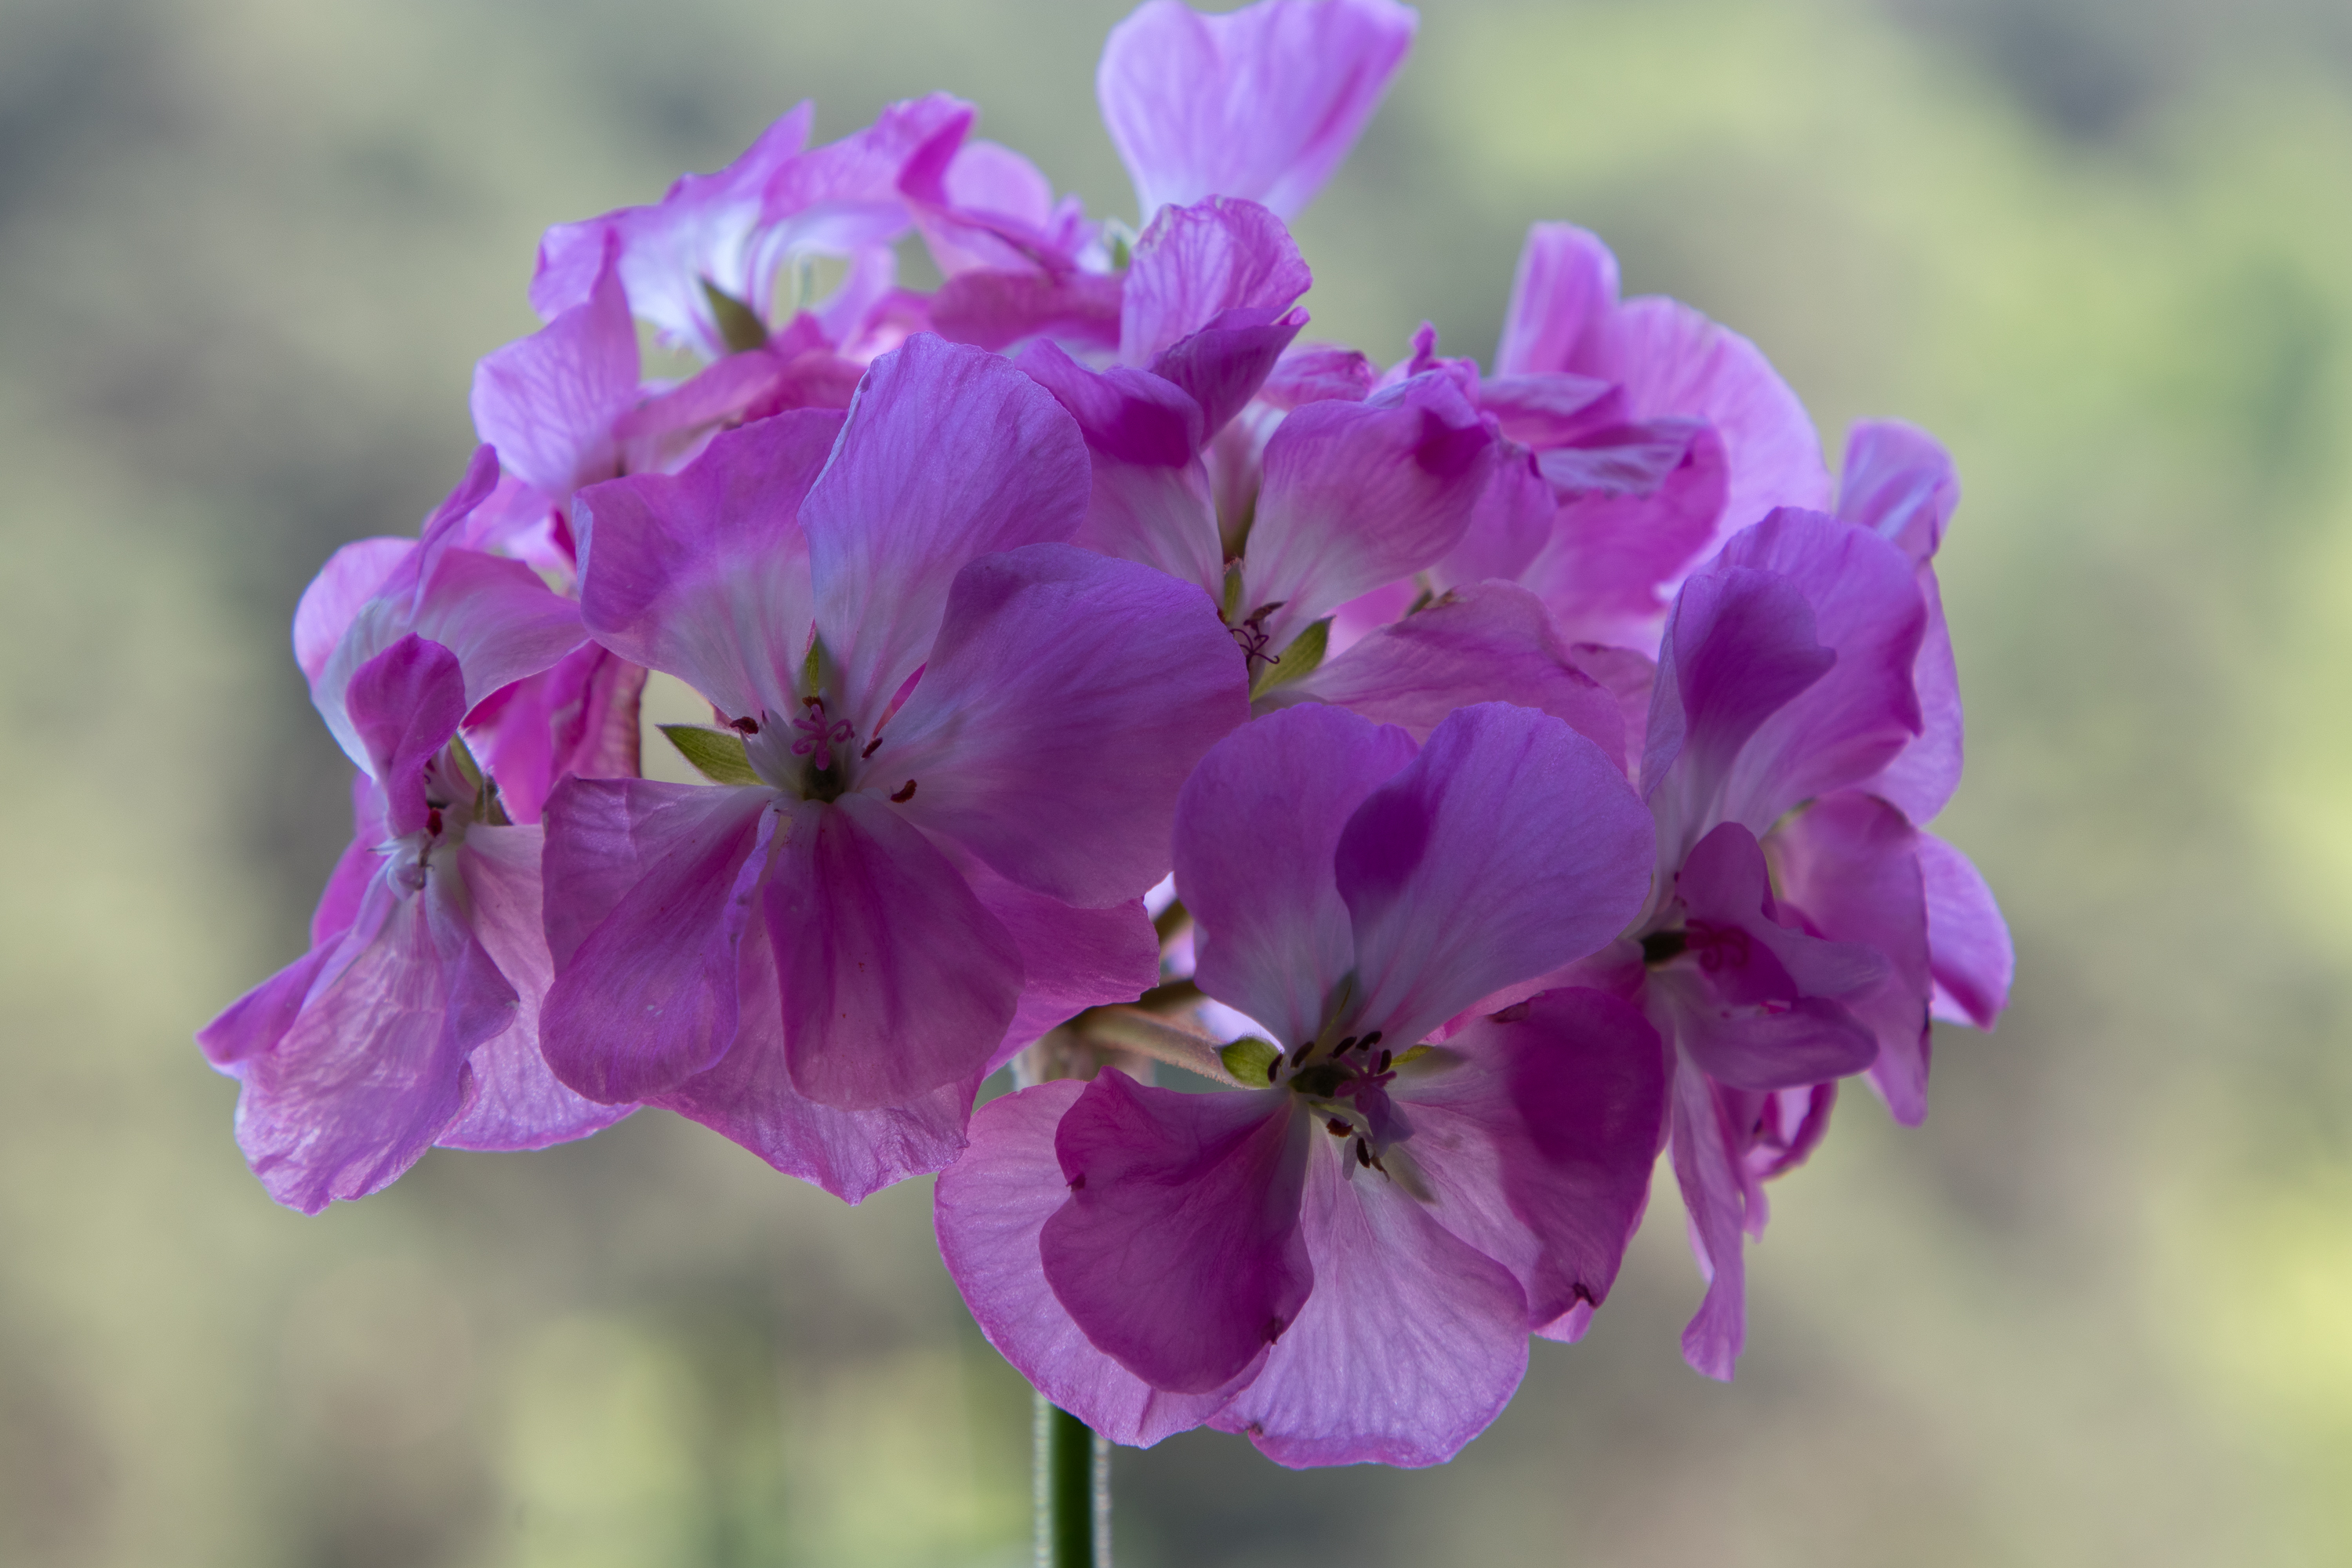
geranium, flower, petals, flower garden, nature, summer, garden, flowers, village, plants, bloom, plant, petal, purple, terrestrial plant, magenta, twig, blossom, flowering plant, annual plant, close up, macro photography, wildflower, perennial plant, groundcover, subshrub, brassicales, plant stem, tree, Pedicel, four o clock family, still life photography, mustard and cabbage family, cornales, spiderwort, impatiens